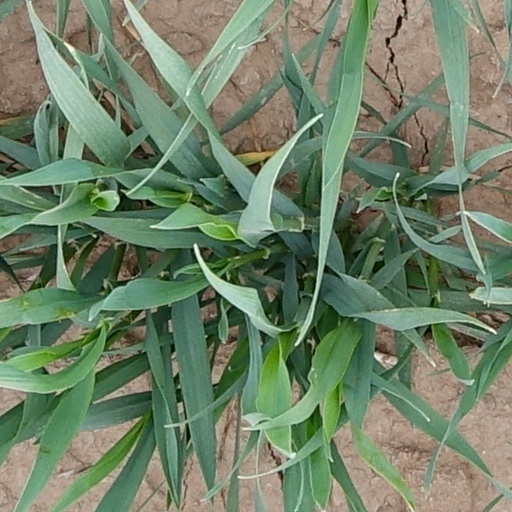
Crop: wheat